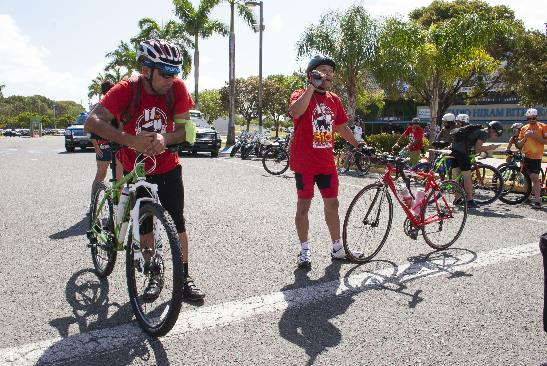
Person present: Yes